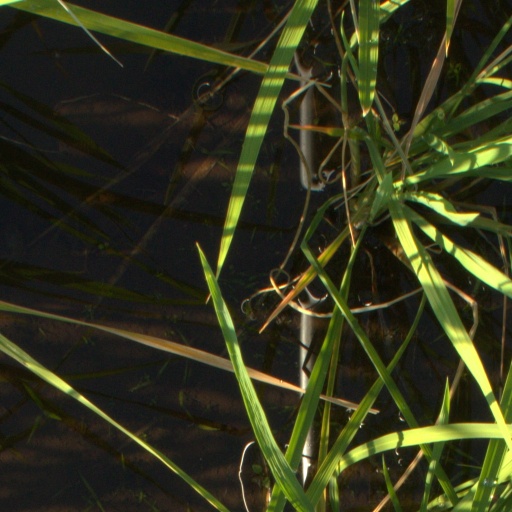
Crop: rice